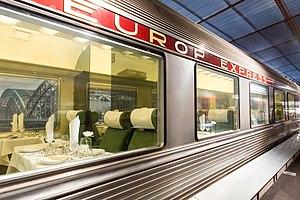
Table dressée dans une voiture-salon TEE Mistral 1969 A8tuj.
Une voiture-restaurant est une voiture de chemin de fer généralement incorporée dans un train à grand parcours, à bord de laquelle les repas sont servis à table comme dans un restaurant fixe.